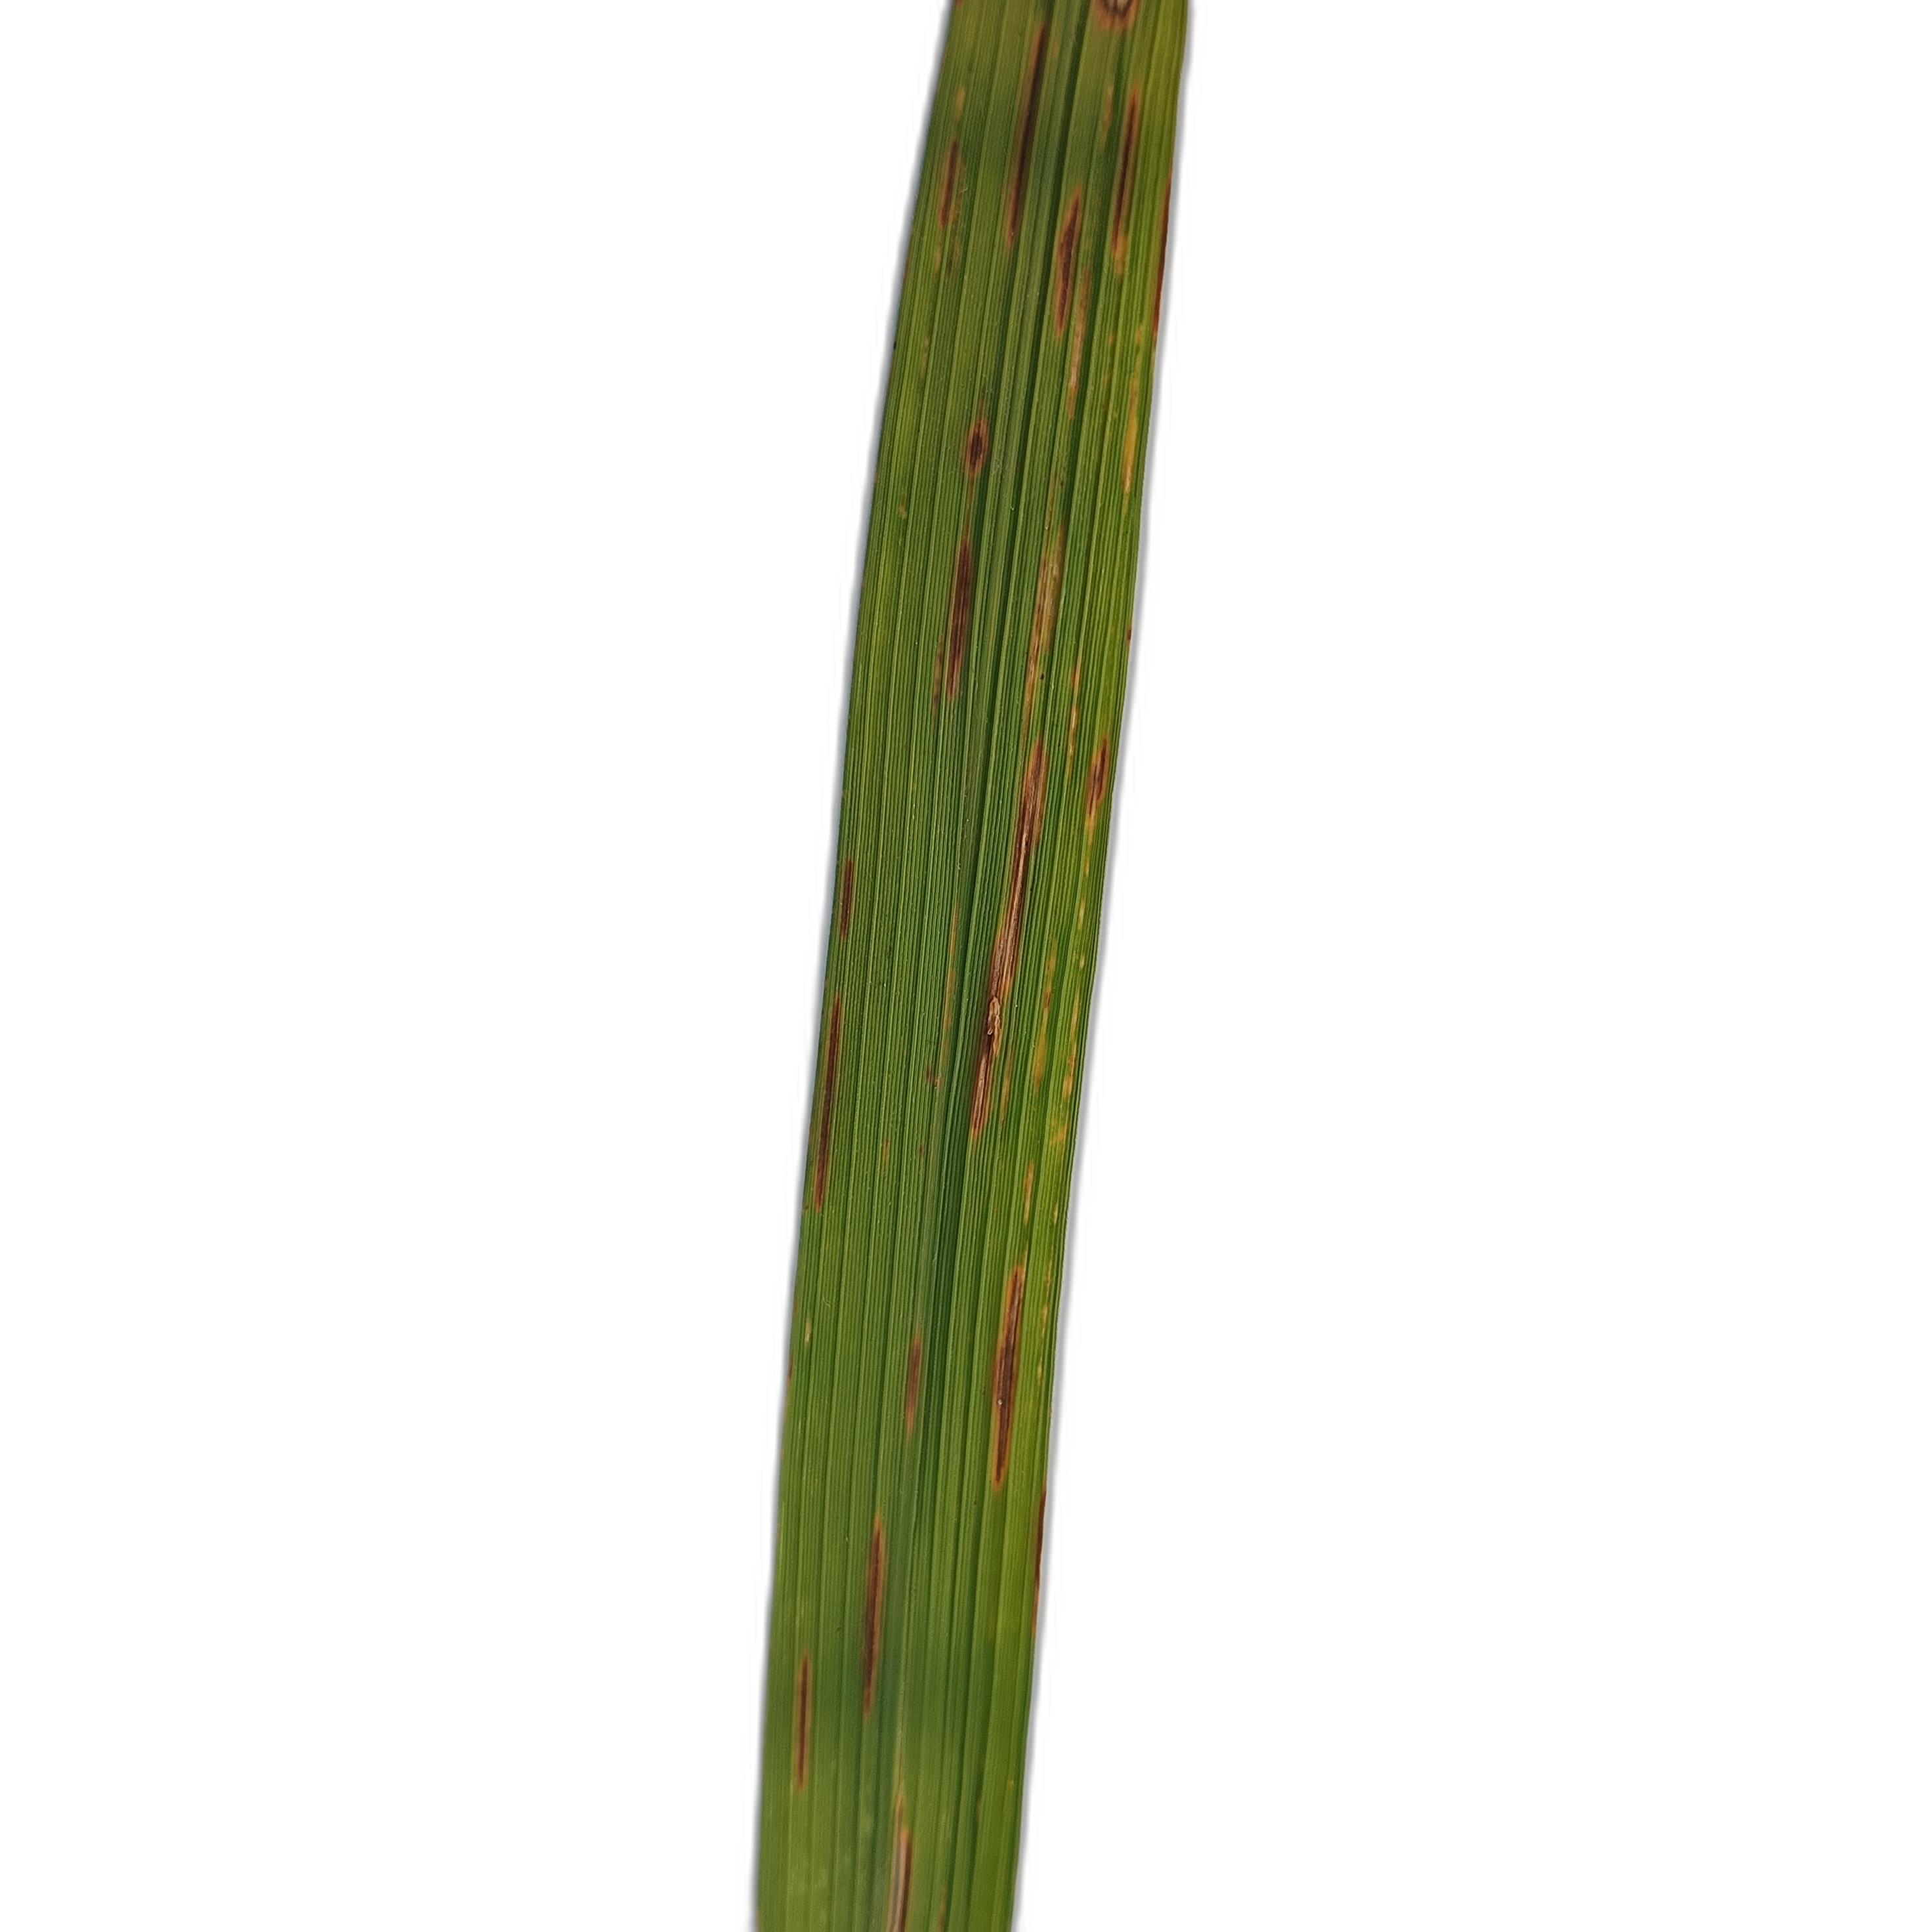
Label: Rice Blast